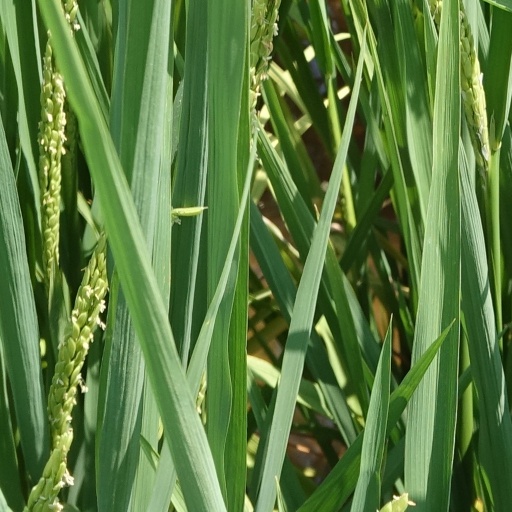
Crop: rice